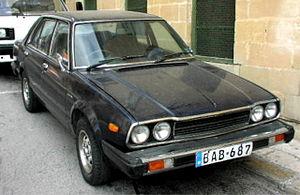
La Honda Accord est une berline du constructeur automobile japonais Honda. Depuis 1976, huit générations se sont succédé.